Palermo

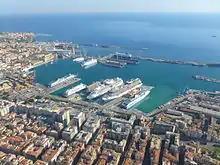
The port of Palermo

Palermo's public bus system is operated by AMAT which covers a net area of . About 90 different routes reach every part of the city.